Paul Auguste Hariot

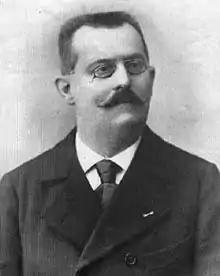
Paul Auguste Hariot (ca. 1900)

Hariot took up the position of botanical assistant at the "École Supérieure de Pharmacie" in the late 1870s during his training in pharmacy in Paris. On qualifying in 1882, his rather quiet and studious life was changed by an invitation to accompany the botanist Émile Bescherelle (1828-1903) on an expedition to Cape Horn aboard the ship "La Romanche", a trip during which he amassed a fine collection of algae. On returning to France he studied natural sciences and was awarded a degree in 1888 whereupon he joined the National Museum of Natural History in Paris, working in the cryptogamic herbarium under Professor van Tieghem. Here he worked on classifying specimens that had been gathered by Sébastien Vaillant (1669-1722), and those of the brothers Edmond and Charles Tulasne. He revised when necessary the taxonomy and systematics of the species described, and his name appears frequently as a second author for many species of algae. In 1890 he was awarded the "Prix Montagne" by the Academy of Sciences for his monograph on terrestrial algae of the genus "Trentepohlia". He was awarded the "Prix Desmazières" for 1913 for his work on marine flora.